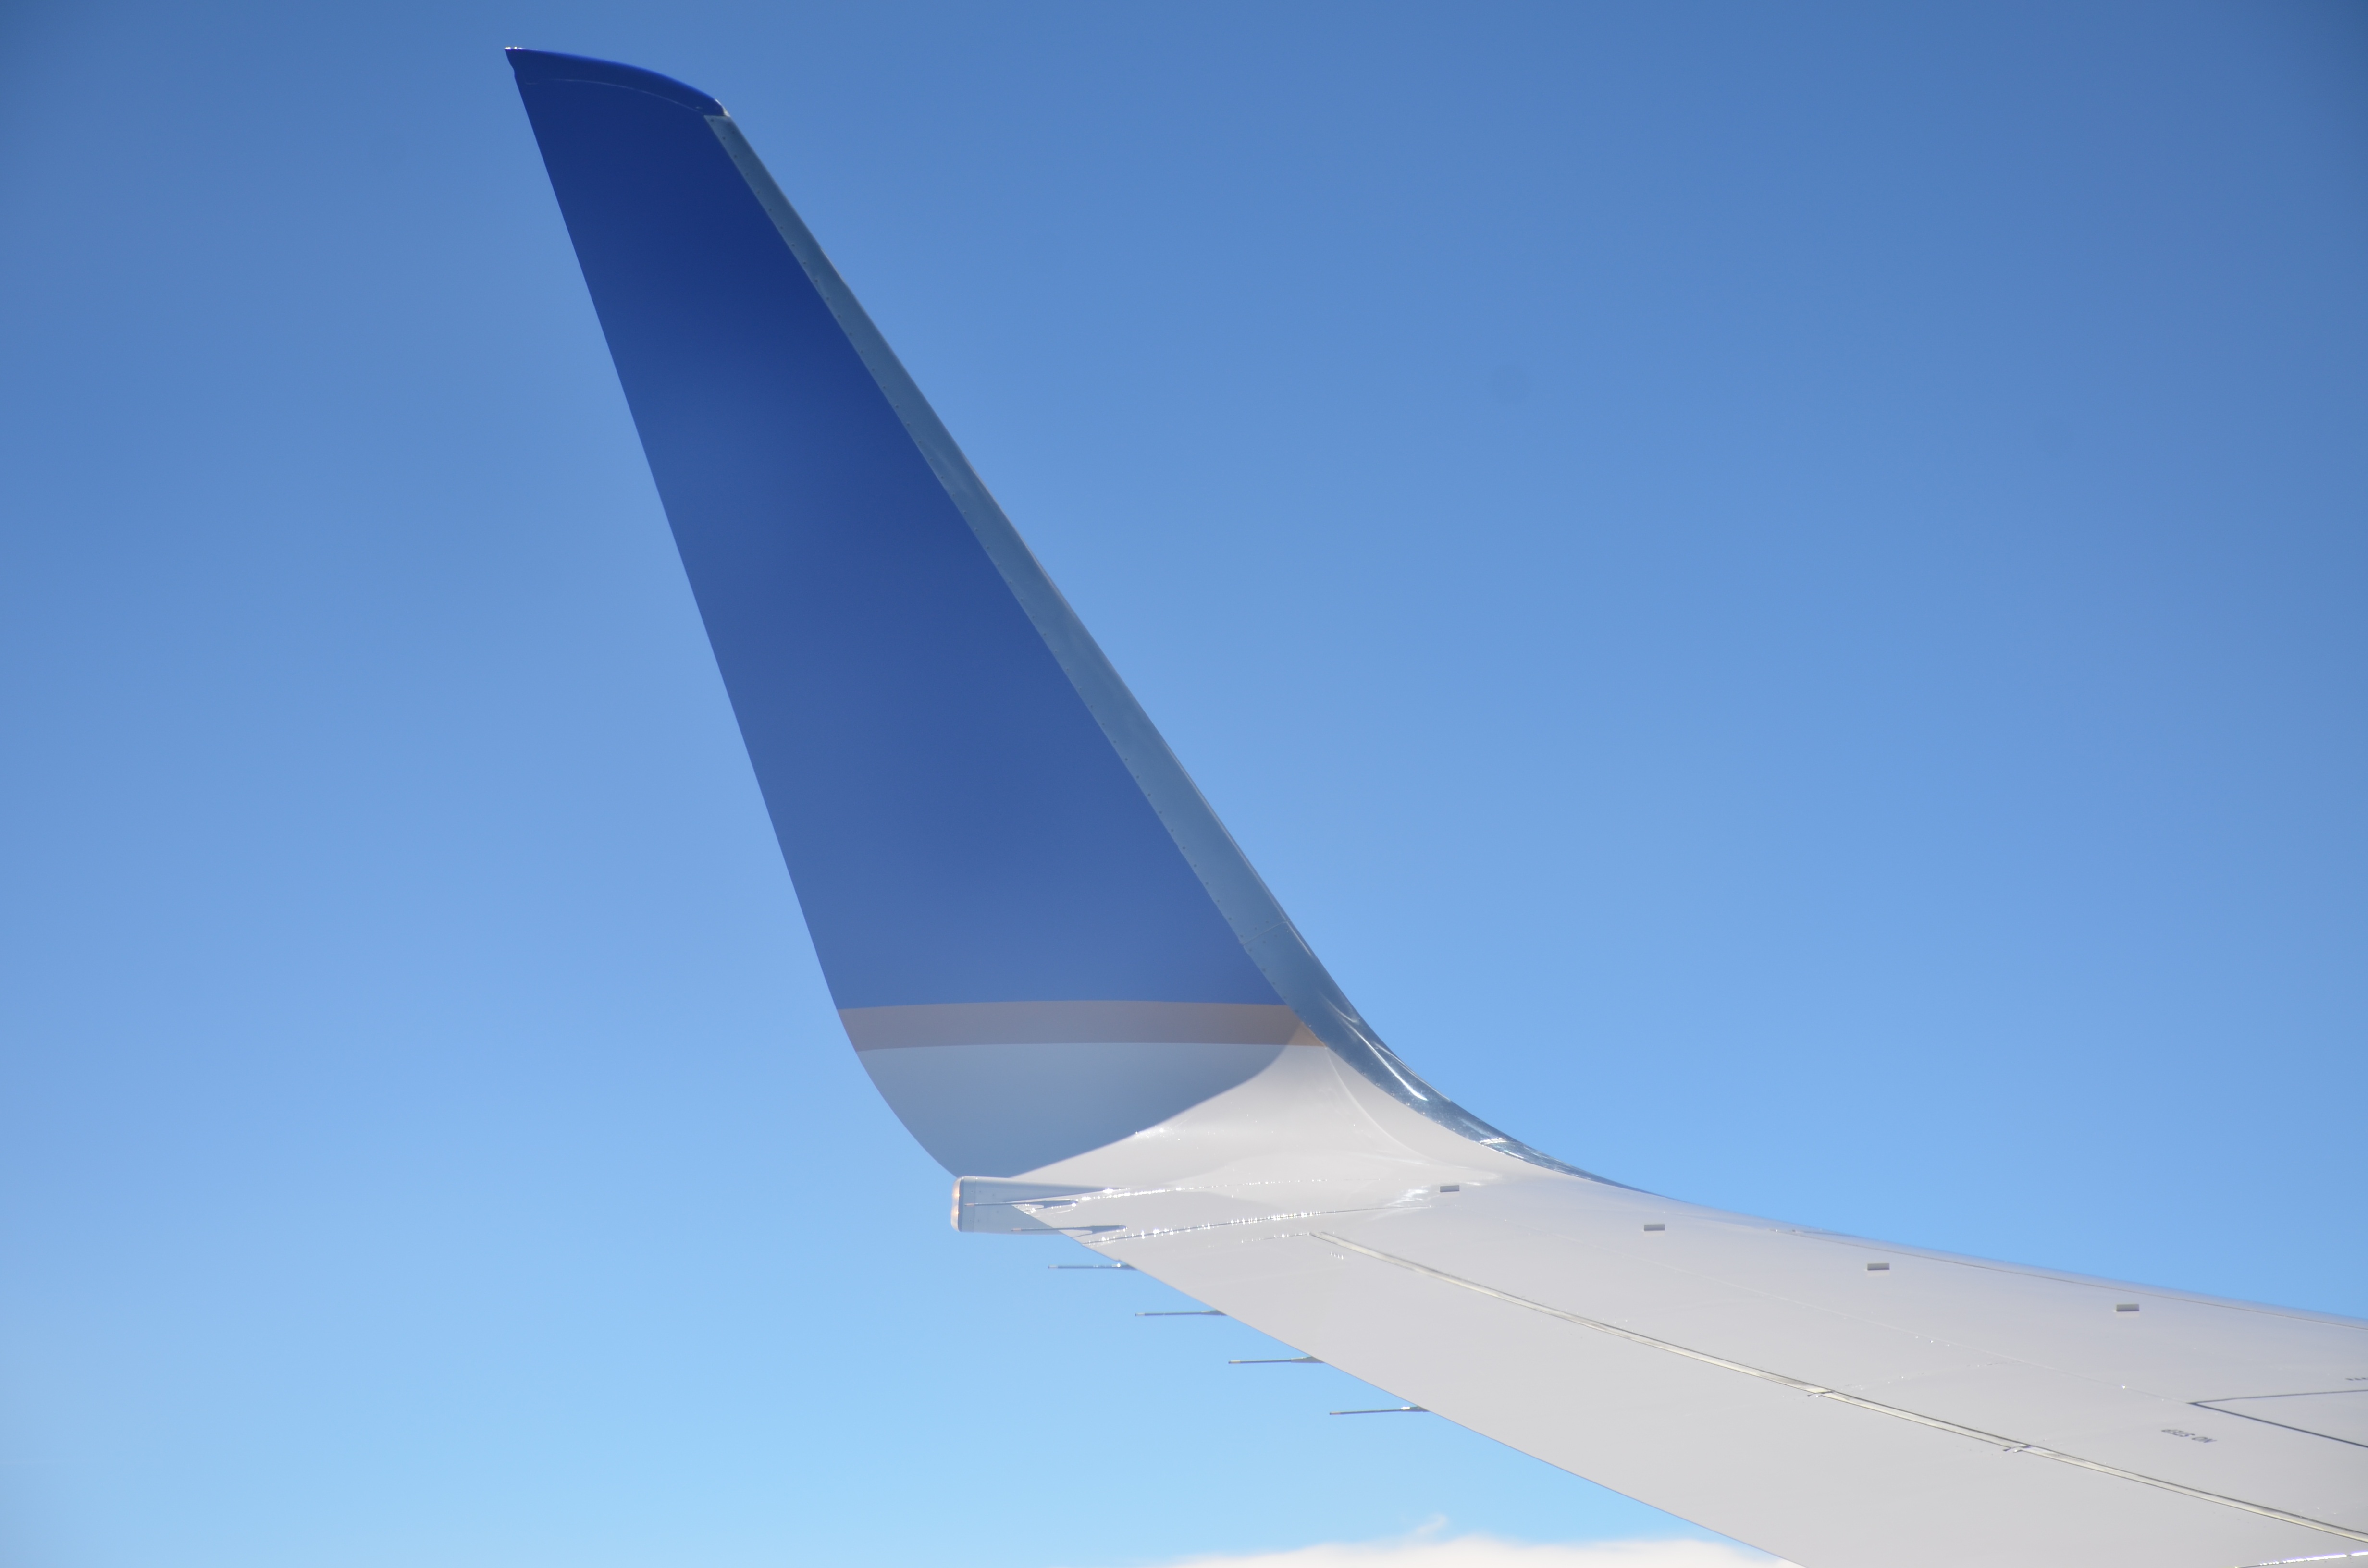
wing, sky, airplane, aircraft, vehicle, airline, aviation, flight, blue, glider, clouds, gliding, airliner, jet aircraft, air travel, boeing 737, united airlines, atmosphere of earth, narrow body aircraft